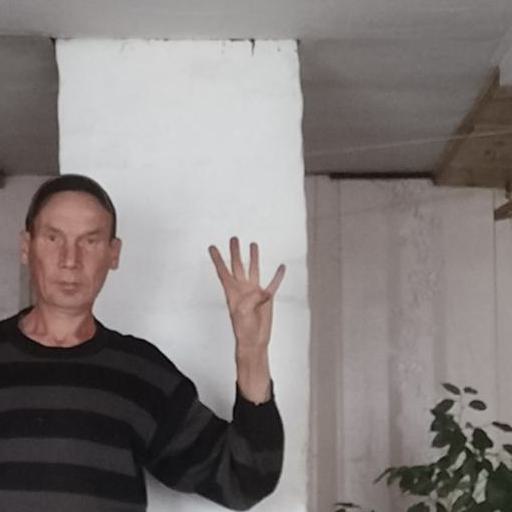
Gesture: four